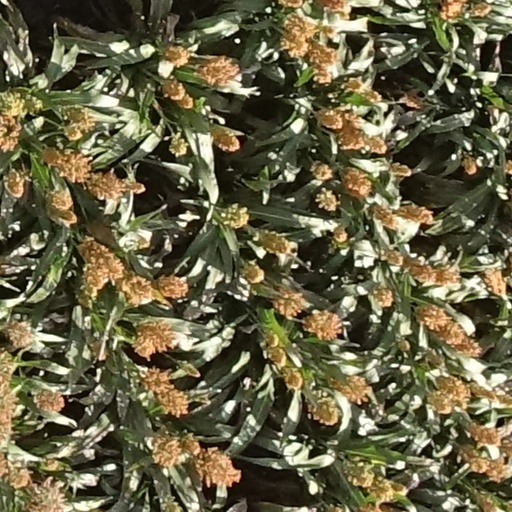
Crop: sorghum